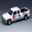
Label: pickup_truck